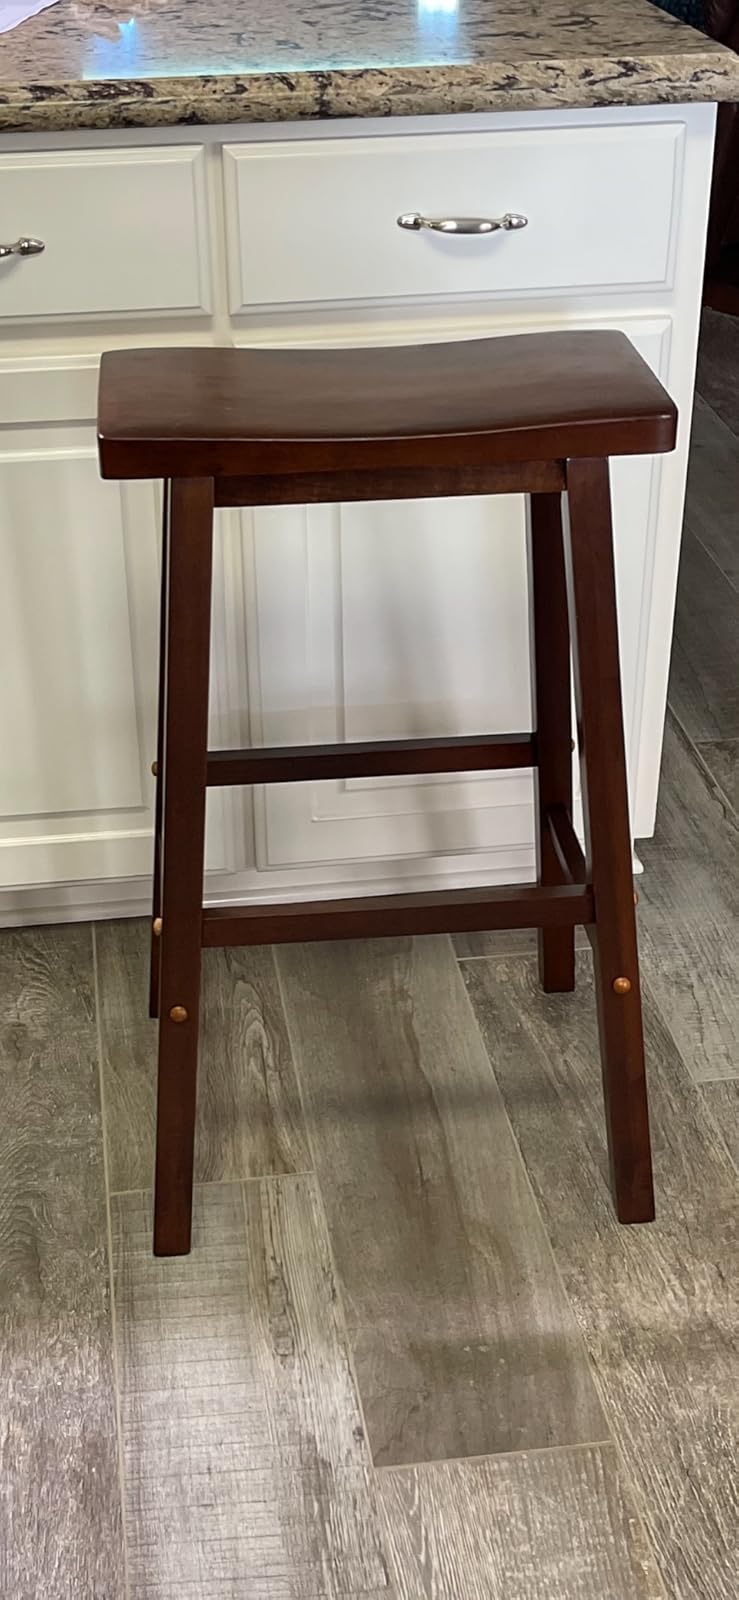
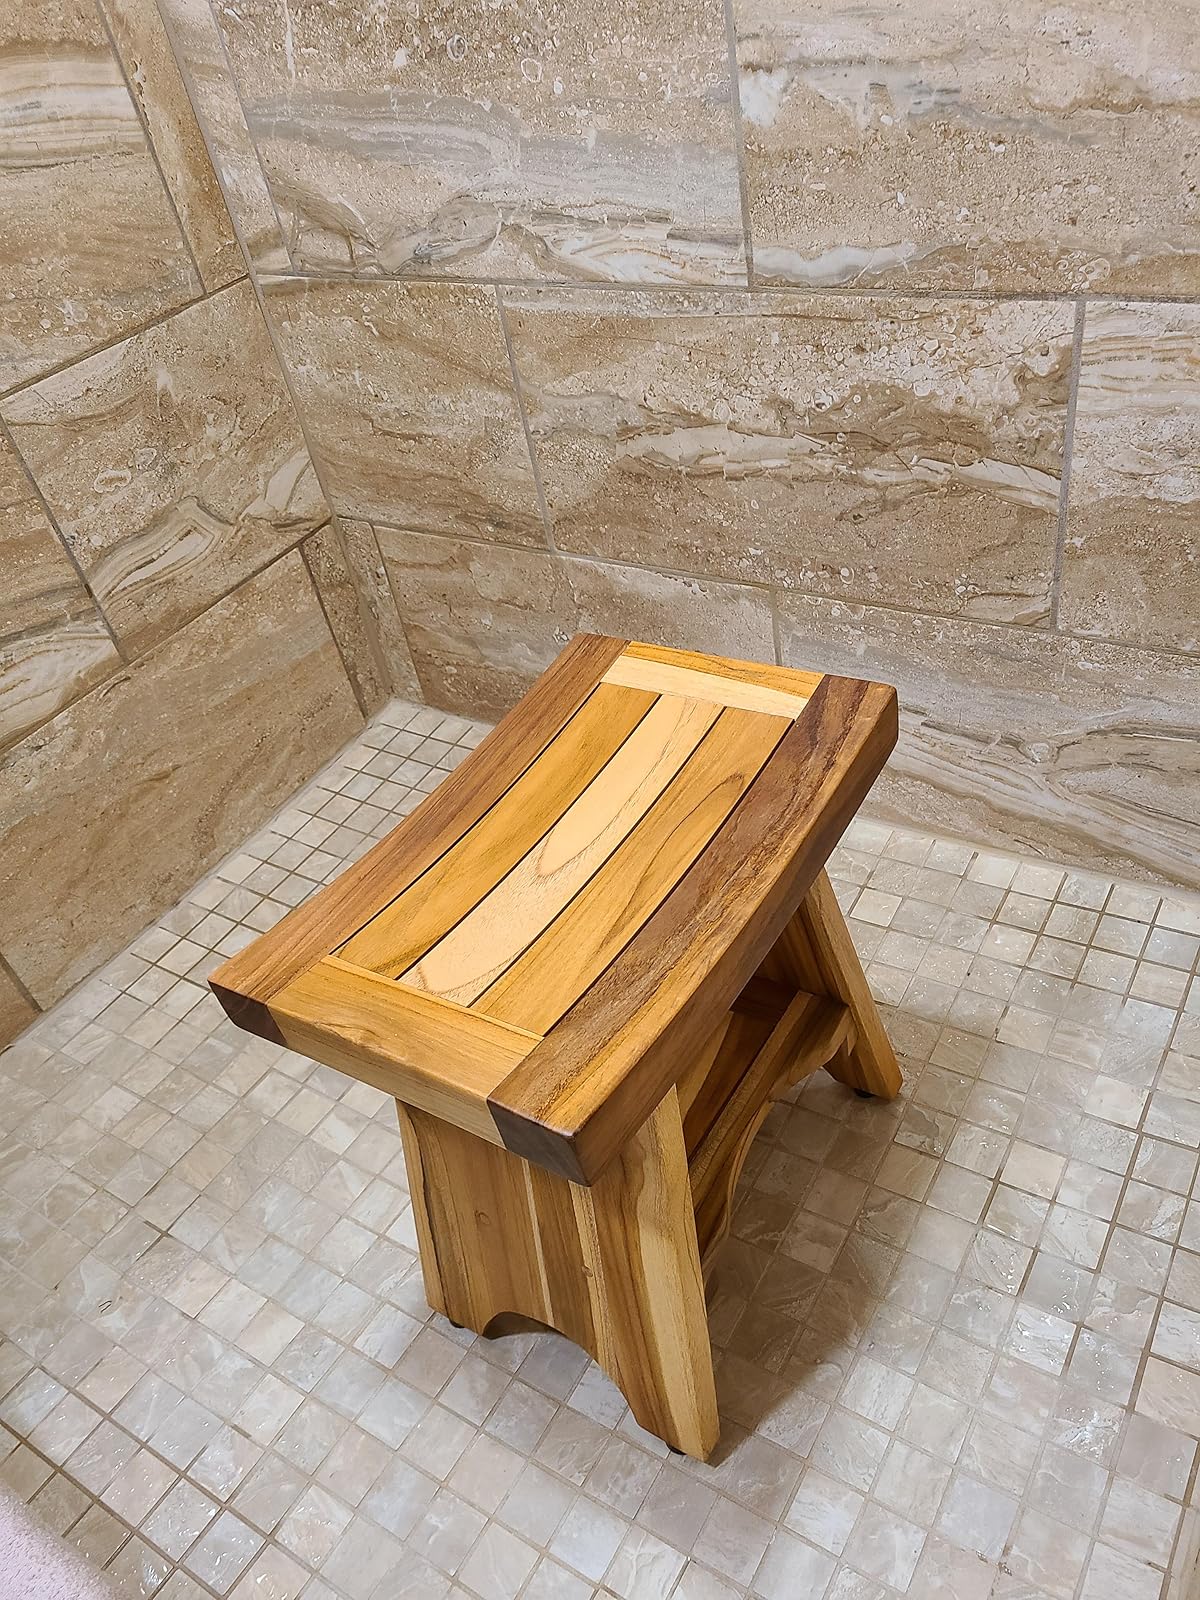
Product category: stool
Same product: no